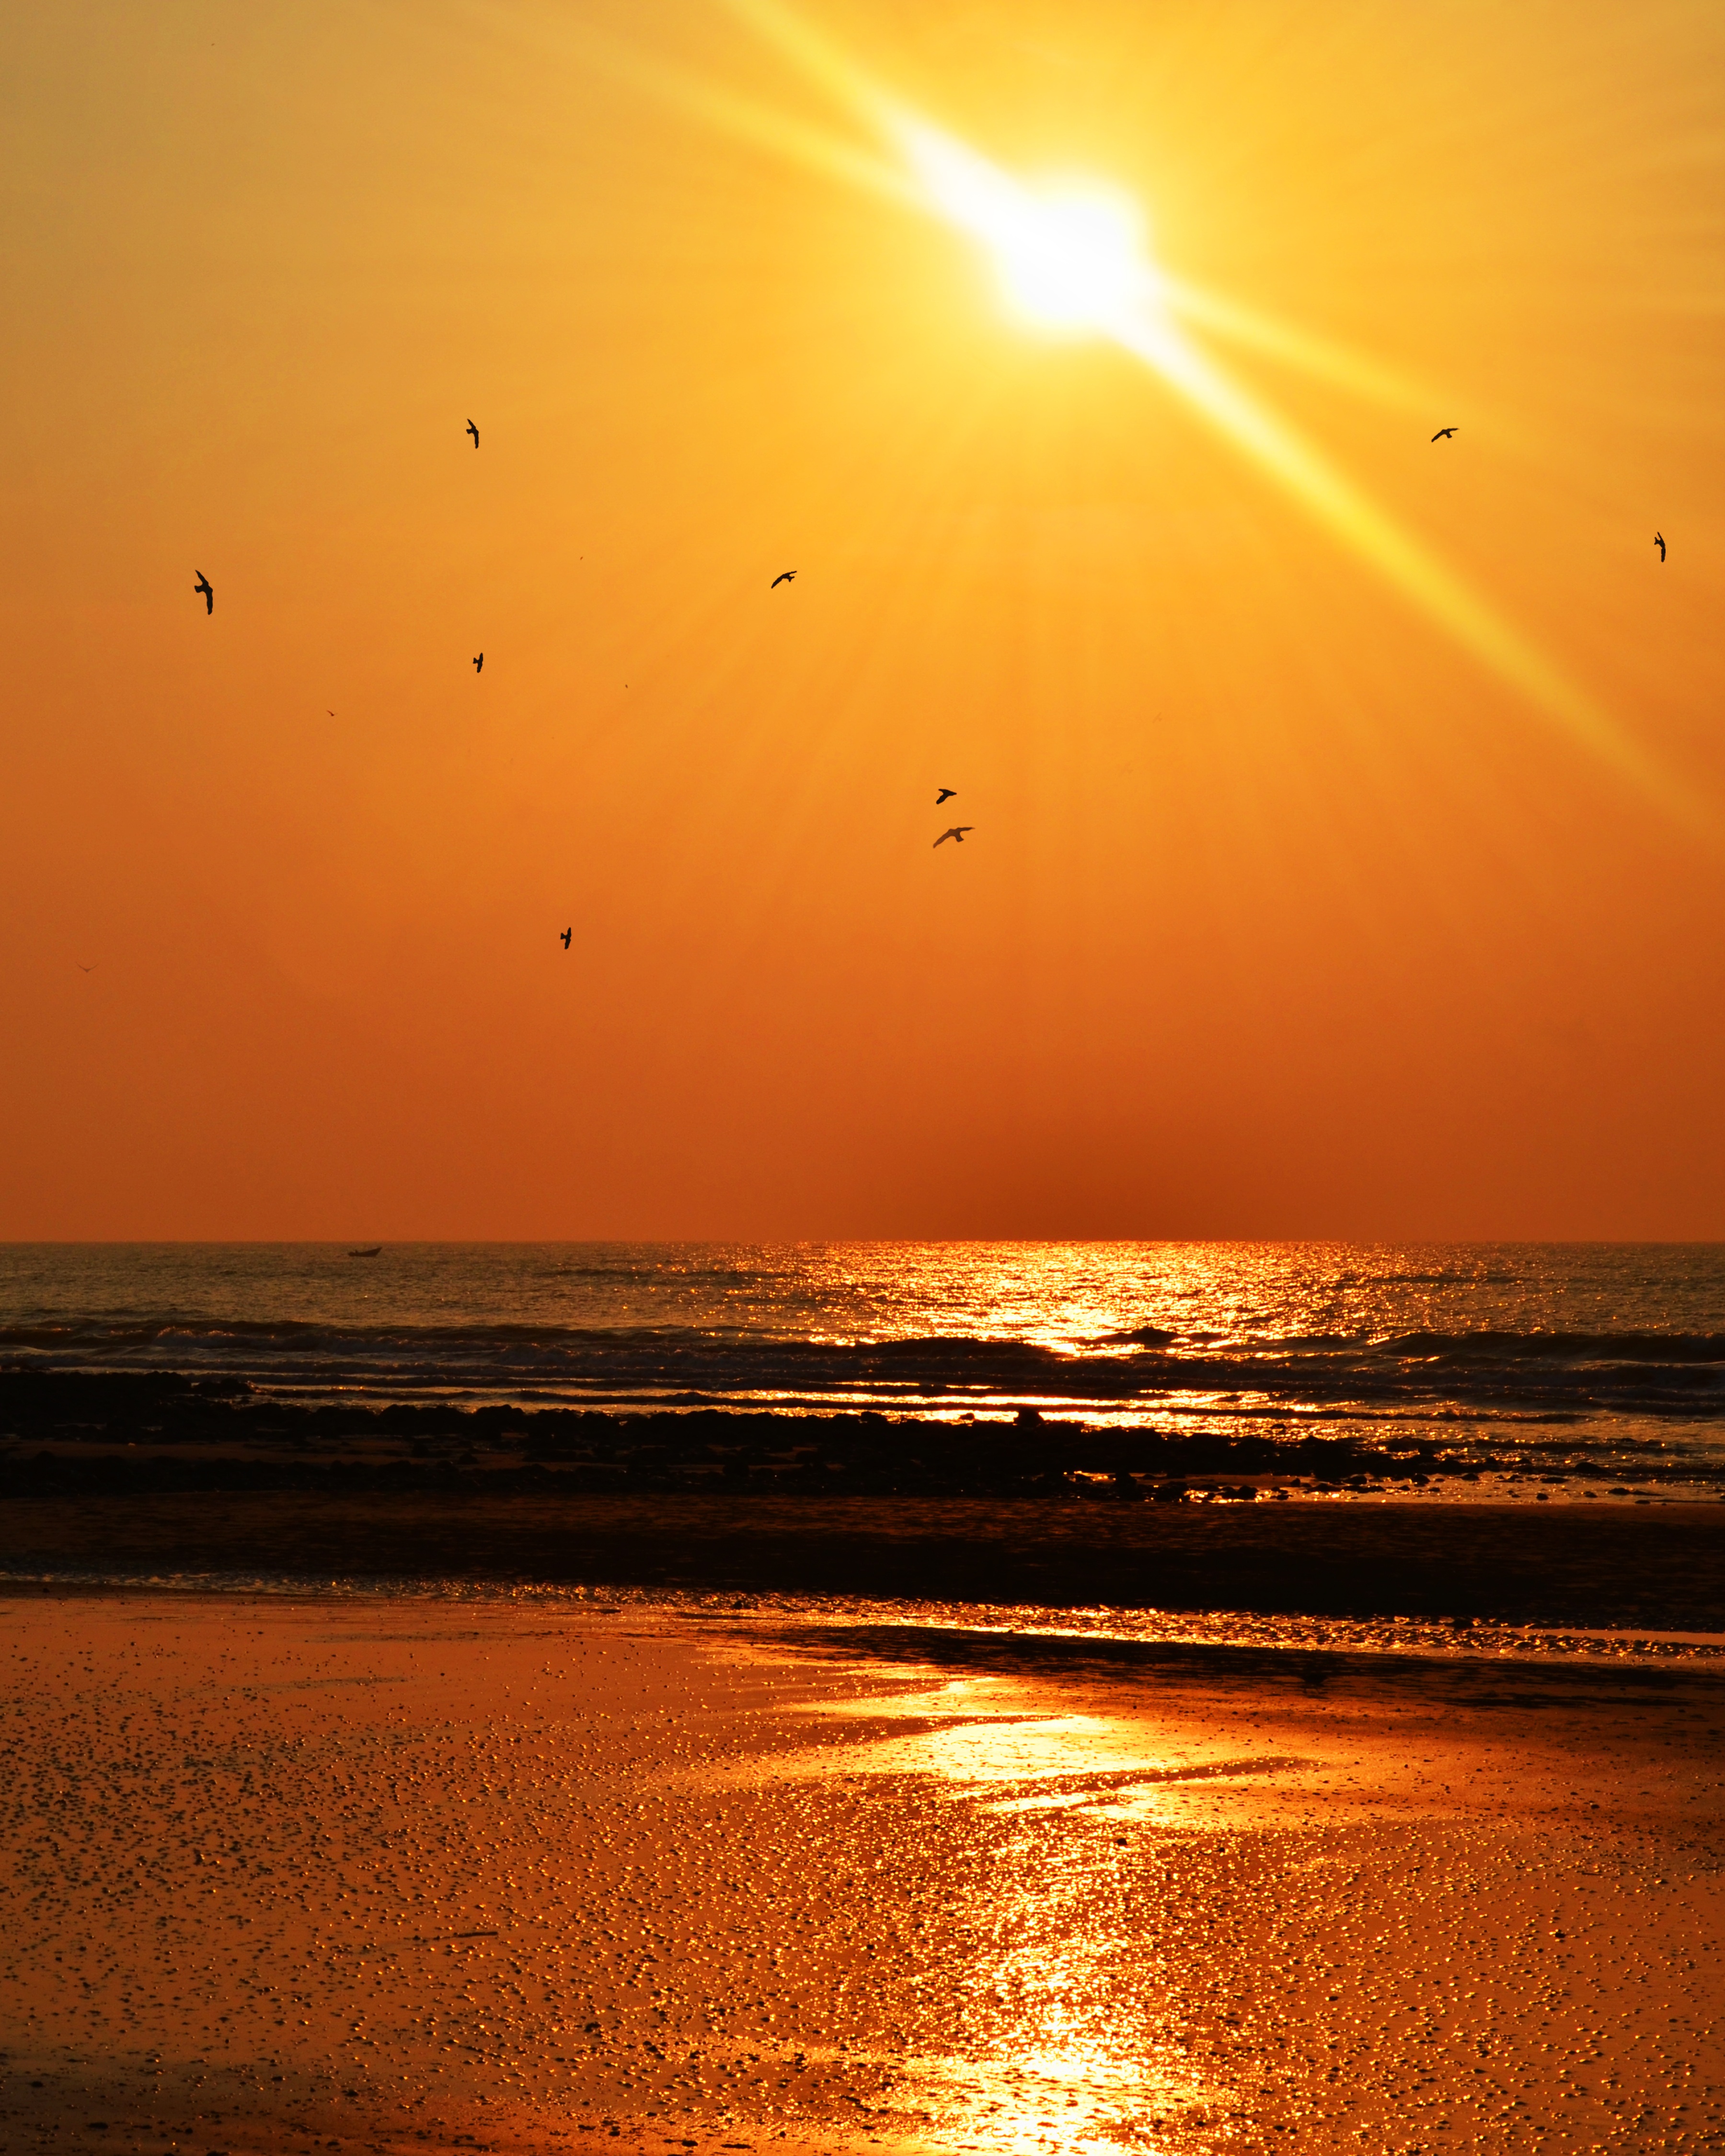
beach, landscape, sea, coast, water, nature, ocean, horizon, silhouette, sky, sun, sunrise, sunset, sunlight, morning, shore, wave, dawn, atmosphere, summer, vacation, travel, coastline, dusk, evening, orange, reflection, tropical, color, peaceful, waves, afterglow, astronomical object, wind wave